Thomas Wentworth, 1st Earl of Strafford

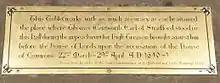
A plaque affixed to the floor of Westminster Hall commemorating Strafford's trial

Wentworth ignored Charles' promise that no colonists would be awarded land, to the detriment of Catholic landholders, in Connaught. In 1635 he raked up an obsolete title—the grant in the 14th century of Connaught to Lionel of Antwerp, whose heir Charles was—and insisted upon the grand juries finding verdicts for the King. One county only, County Galway, resisted, and the confiscation of Galway was effected by the Court of Exchequer, while Wentworth fined the sheriff £1,000 for summoning such a jury, and cited the jurymen to the Castle Chamber to answer for their offence. In Ulster the arbitrary confiscation of the property of the city companies aroused dangerous animosity against the government. His actions in Galway led to a clash with the powerful Burke family, headed by the ageing Richard Burke, Earl of Clanricarde. Clanricarde's death was said by some to have been hastened by the clash: Wentworth, on hearing these reports, said he could hardly be blamed for the fact that Clanricarde was nearly seventy. It was, however, unwise to have made an enemy of the new Earl, Ulick Burke, 5th Earl of Clanricarde, who through his mother Frances Walsingham had powerful English connections: Clanricarde's half-brother, Robert Devereux, 3rd Earl of Essex, by 1641 was to become one of Wentworth's (who became Earl of Strafford in 1640) most implacable enemies.